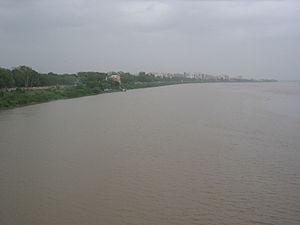
La Tapti ou Tâptî est un cours d'eau de l'Inde.